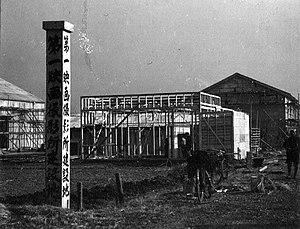
La Daiichi Eiga est une société de production de film japonaise créée en 1934 par le producteur Masaichi Nagata et le réalisateur Kenji Mizoguchi. Elle fait faillite en 1936.